Ent Air Force Base

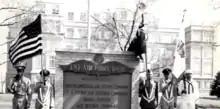
Ent Air Force Base, 1958

The North American Air Defense Command (NORAD) was established and activated at the base on 12 September 1957. This command is an international organization, taking operational control of Canadian Air Defense Command air defense units and United States Air Defense Command air defense units. The first NORAD Agreement was drafted. Partridge was Commander-in-Chief, CONAD also became commander of NORAD. Royal Canadian Air Force Air Marshal Roy Slemon became deputy commander, NORAD. The official agreement between the two countries was signed 12 May 1958.